Ghost-Cat of Gojusan-Tsugi

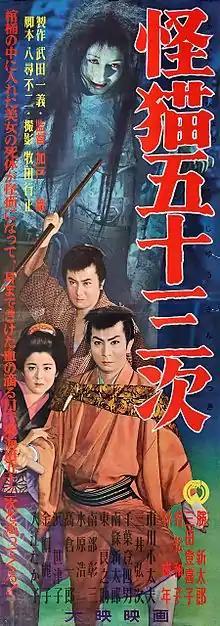
Theatrical release poster

is a 1956 Japanese horror film directed by Bin Kado and produced by Daiei Film. It was filmed in black-and-white in the Academy ratio format.